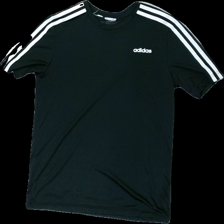
View: front
Type: Training top
Category: Unisex
Brand: Adidas
Colors: Black, White
Material: 100% polyester
Pattern: Striped
Cut: Regular, C-collar
Season: All
Price range: 50-100
Recommended usage: Reuse
Description: unisex training top in black and white